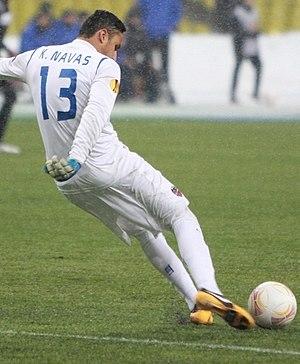
Keylor Navas, né le 15 décembre 1986 à San Isidro de El General, est un footballeur international costaricien évoluant au poste de gardien de but au Paris Saint-Germain. Il possède également la nationalité espagnole depuis 2014.